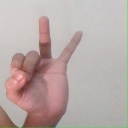
अक्षर: ण